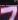
Number: 7